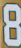
Number: 8